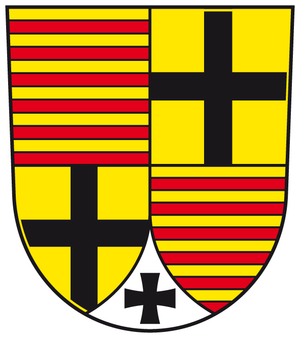
Rheydt est une ancienne ville allemande située dans l'Ouest de la Rhénanie-du-Nord-Westphalie. Elle est devenue en 1975 un arrondissement de la ville de Mönchengladbach. Sa population s'élevait à cette date à 99 963 habitants.